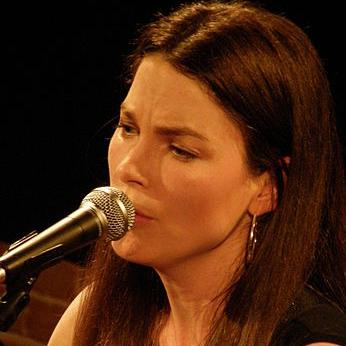
Age: 32